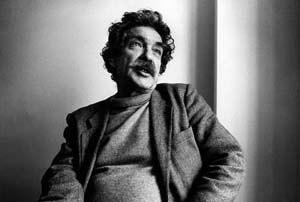
Benno Besson, né le 4 novembre 1922 à Yverdon-les-Bains et mort le 23 février 2006 à Berlin, est un acteur et metteur en scène suisse.